Fiano (grape)

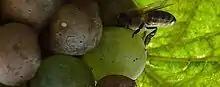
The Roman wine "Apianum" was produced by a grape known as "vitis apiana", whose name is related to the Latin word for "bees" ("apis"; pl: "apes"), which were strongly attracted to the sugary pulp of the grapes. Today, wine historians believe that the grape behind "Apianum" may have been Fiano.

Ampelographers and wine historians consider Fiano a "classical vine" of southern Italy that likely has its origins in ancient Roman viticulture and perhaps may have even been cultivated by the ancient Greeks before them. Wine writer Jancis Robinson notes that some historians speculate that Fiano may have been the grape behind the Roman wine "Apianum" that was produced in the hills above Avellino. The wine was produced by a grape known to the Romans as "vitis apiana", with the root of "apiana" being the Latin for bees. Even today bees are strongly attracted to sugary pulp of Fiano grapes and are a prevalent sight in the vineyards around Avellino.